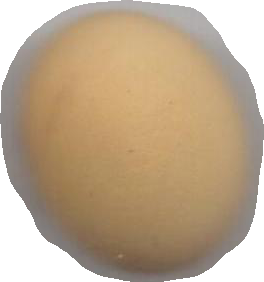
Variety: Grobogan